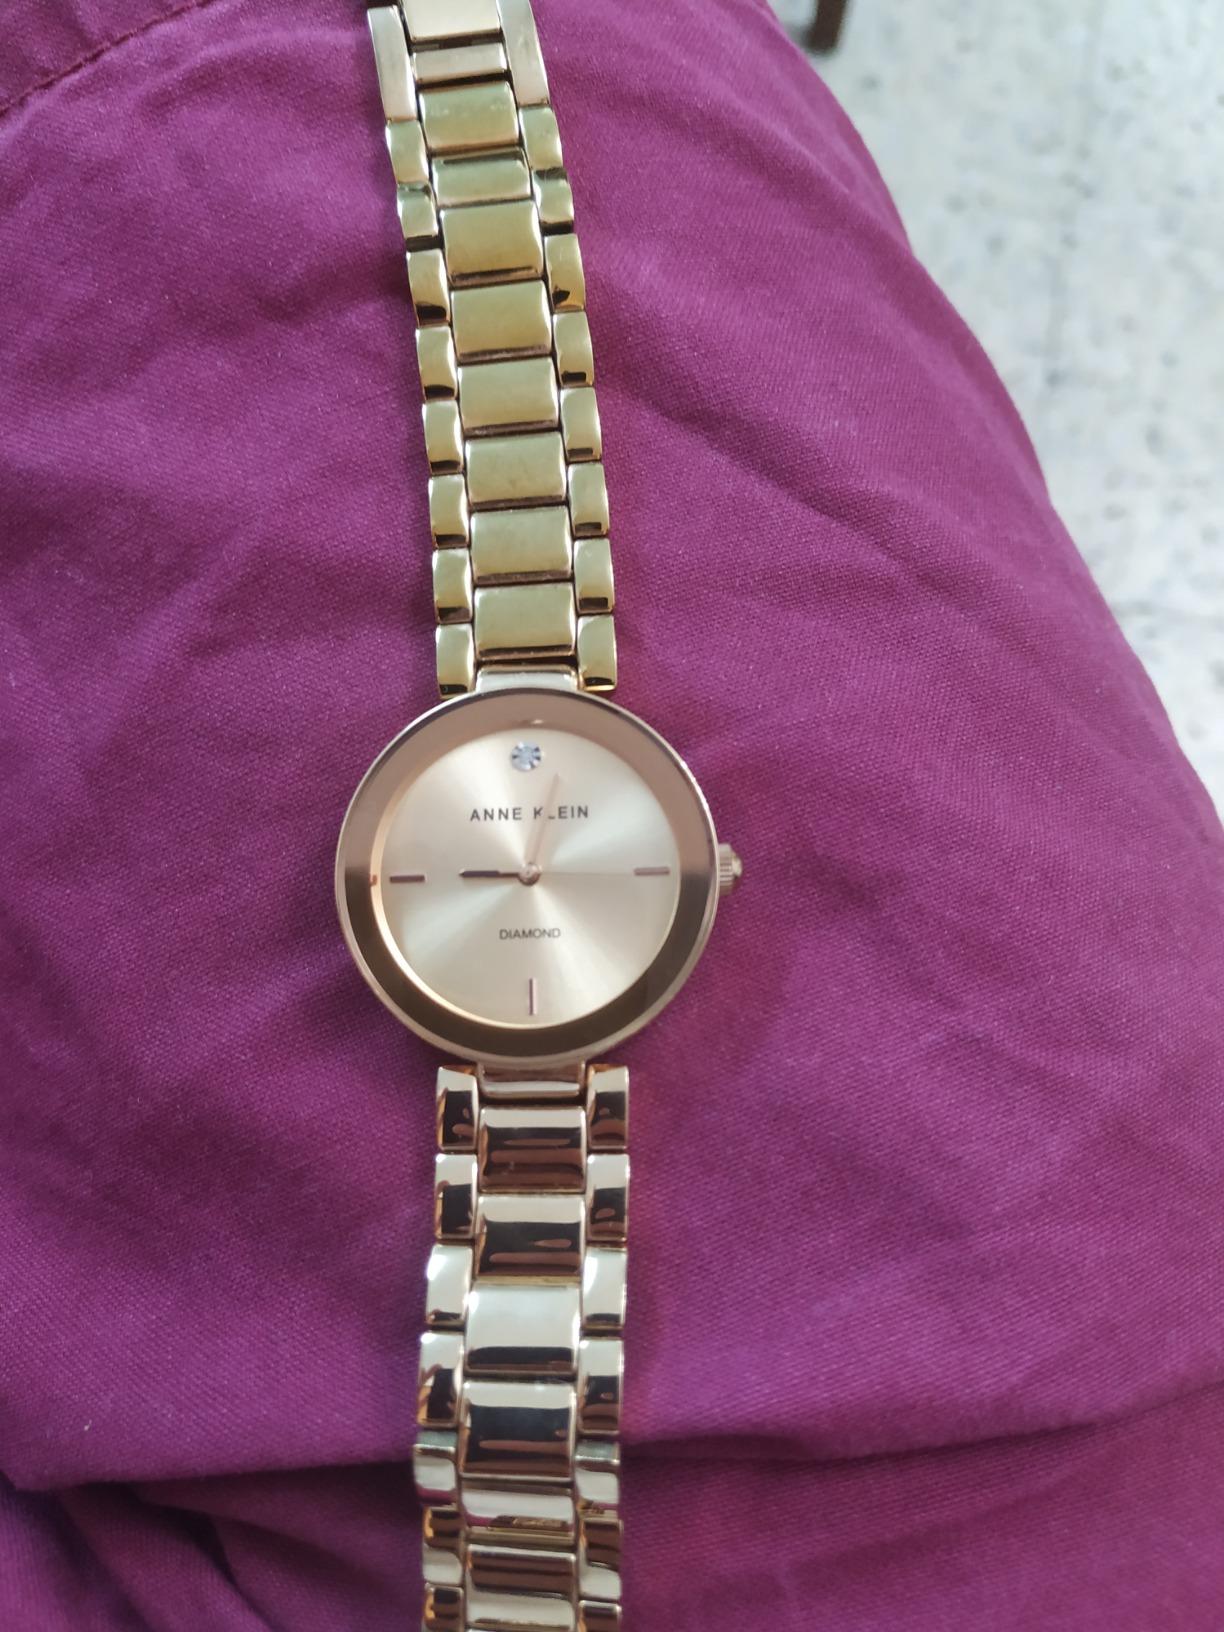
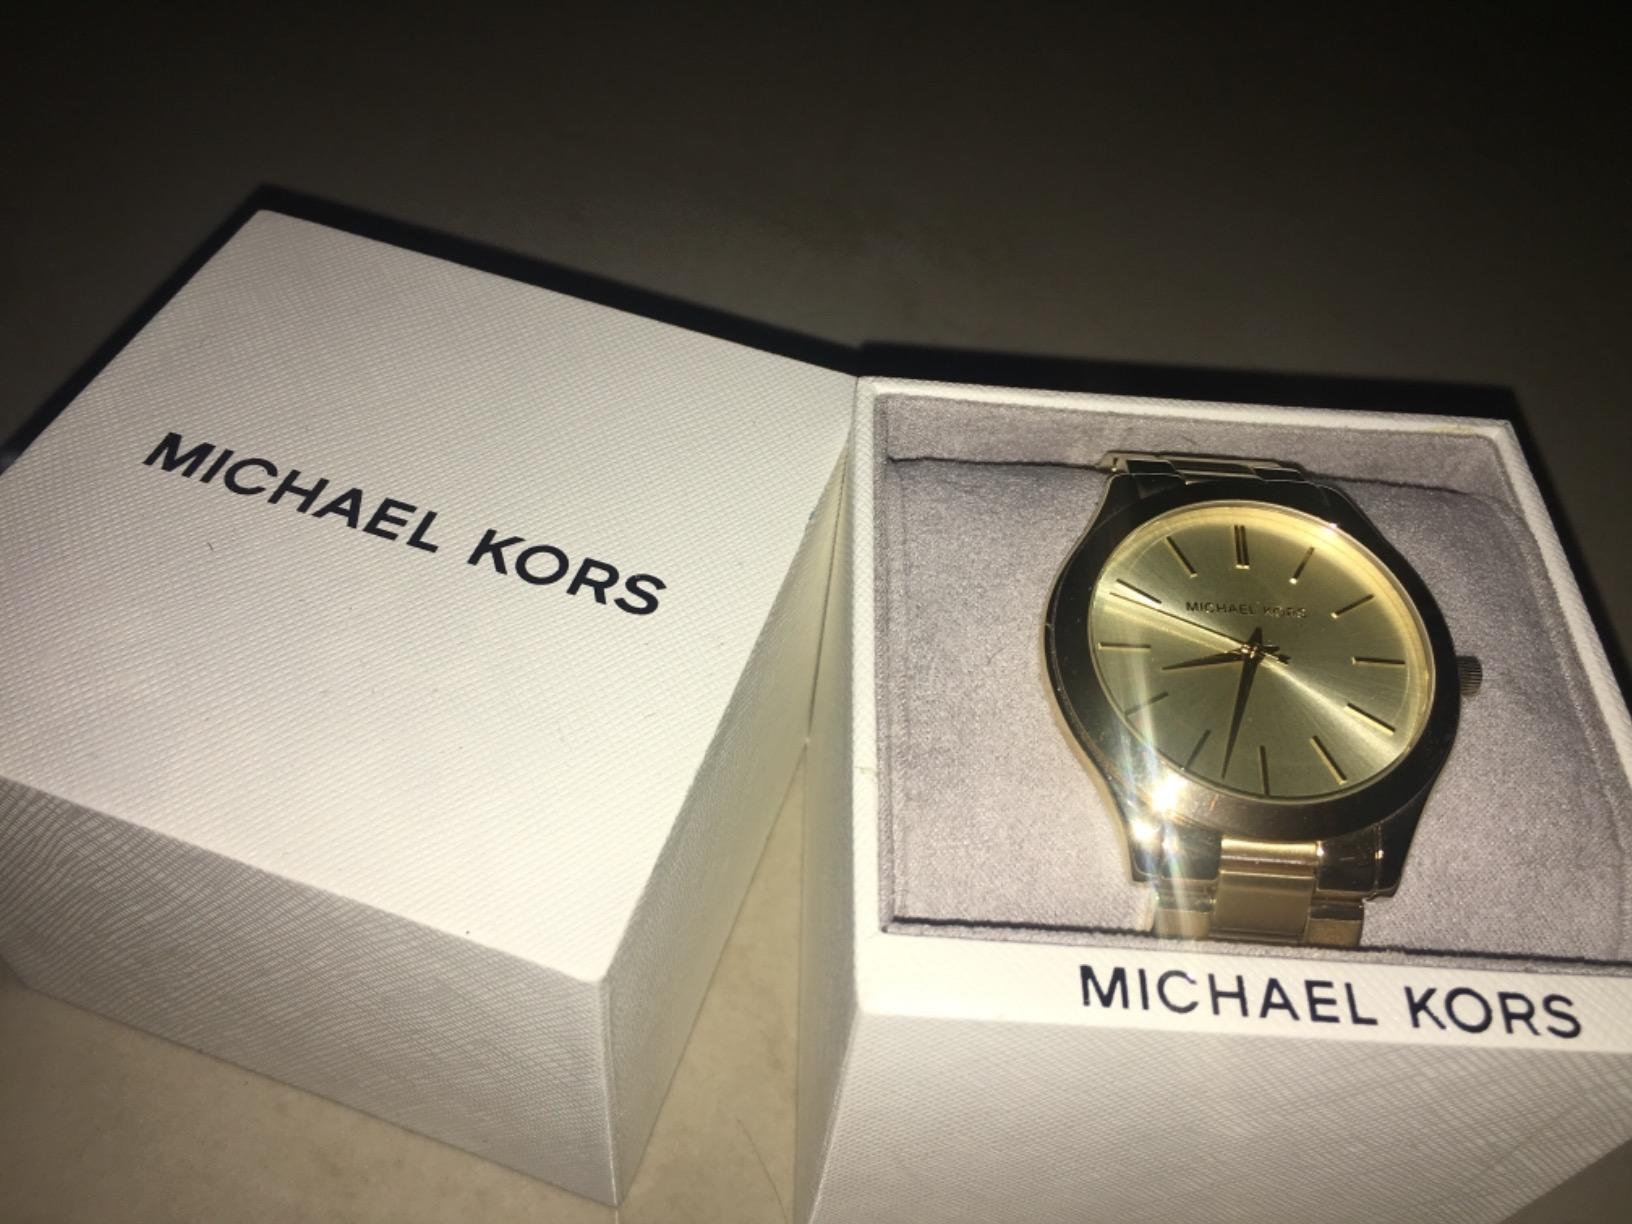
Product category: accessories_watch
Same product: no